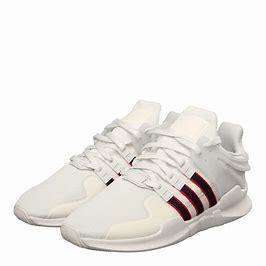
Brand: Adidas
Model: EQT Support Adv